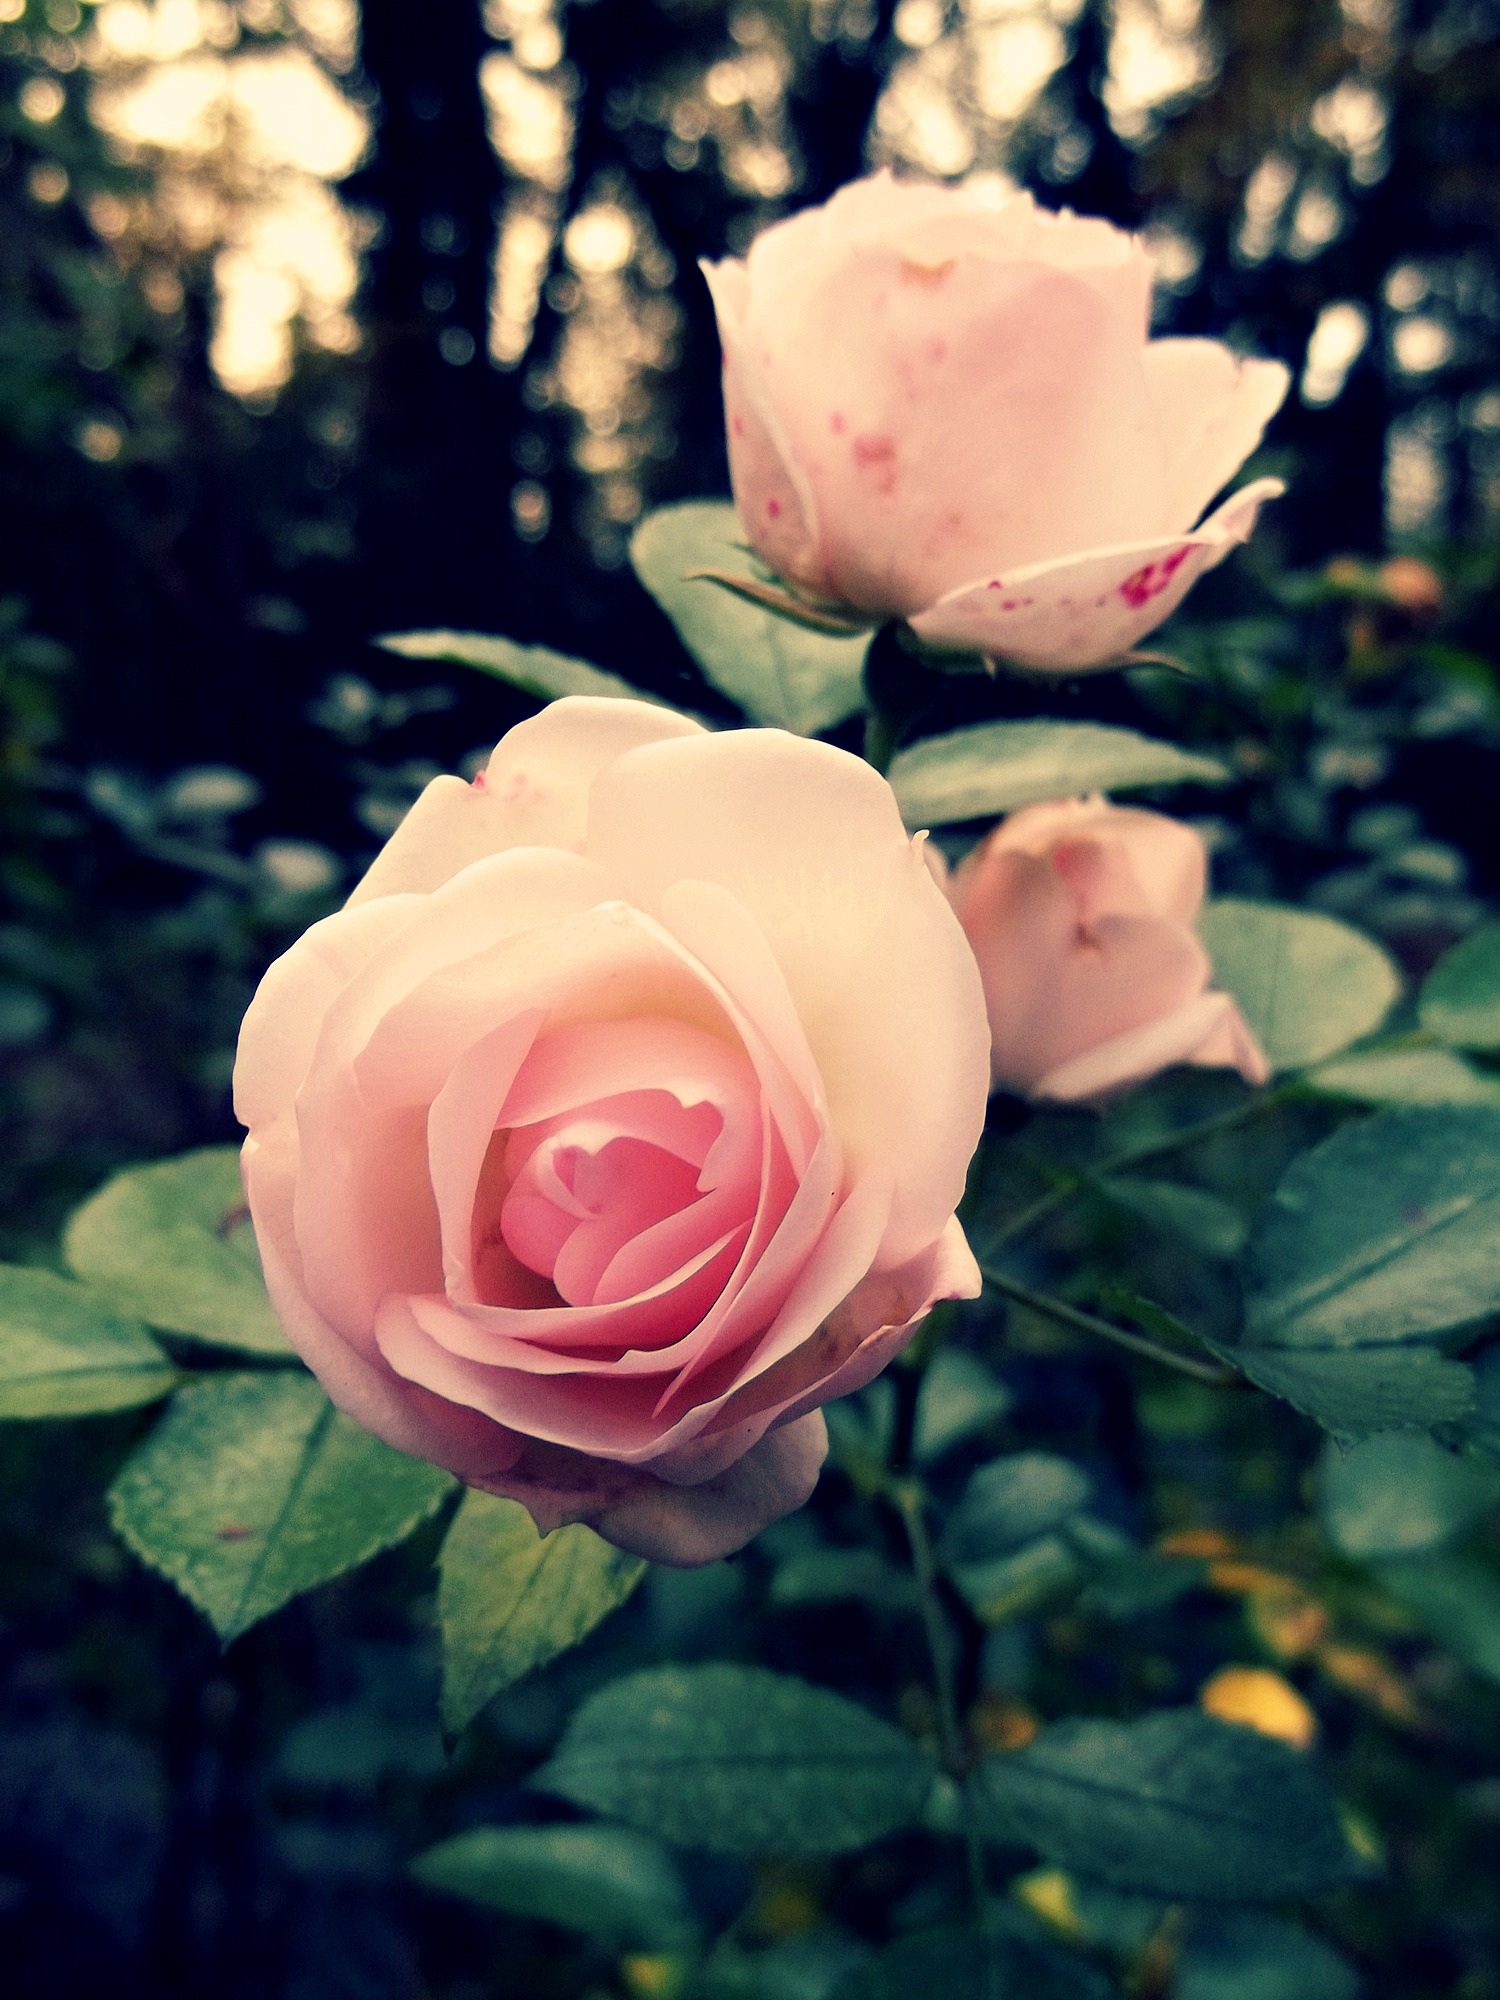
nature, blossom, plant, photography, flower, petal, bloom, love, rose, green, autumn, romance, romantic, pink, flora, beauty, fragrance, rose bloom, flowering plant, garden roses, rose family, land plant, rose order